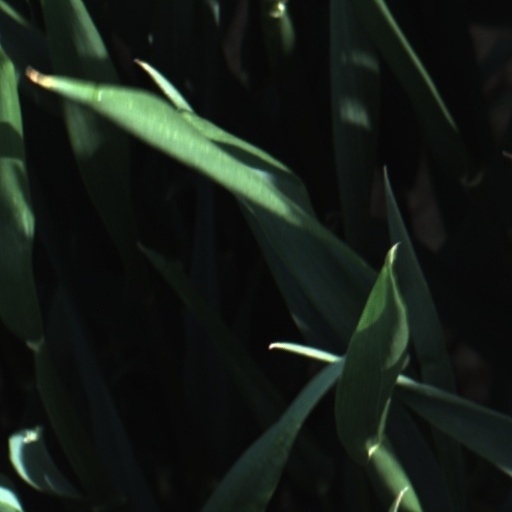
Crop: wheat